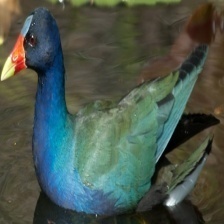
Species: PURPLE GALLINULE
Scientific name: PORPHYRIO MARTINICUS
ImageNet parent category: european_gallinule